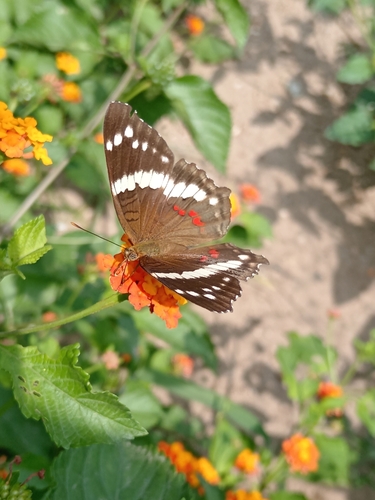
Scientific name: Anartia fatima
Common name: Banded peacock
Family: Nymphalidae
Order: Lepidoptera
Pollinator type: Primary pollinator
Habitat: Open areas and gardens
Geographic range: South America
Conservation status: Least Concern